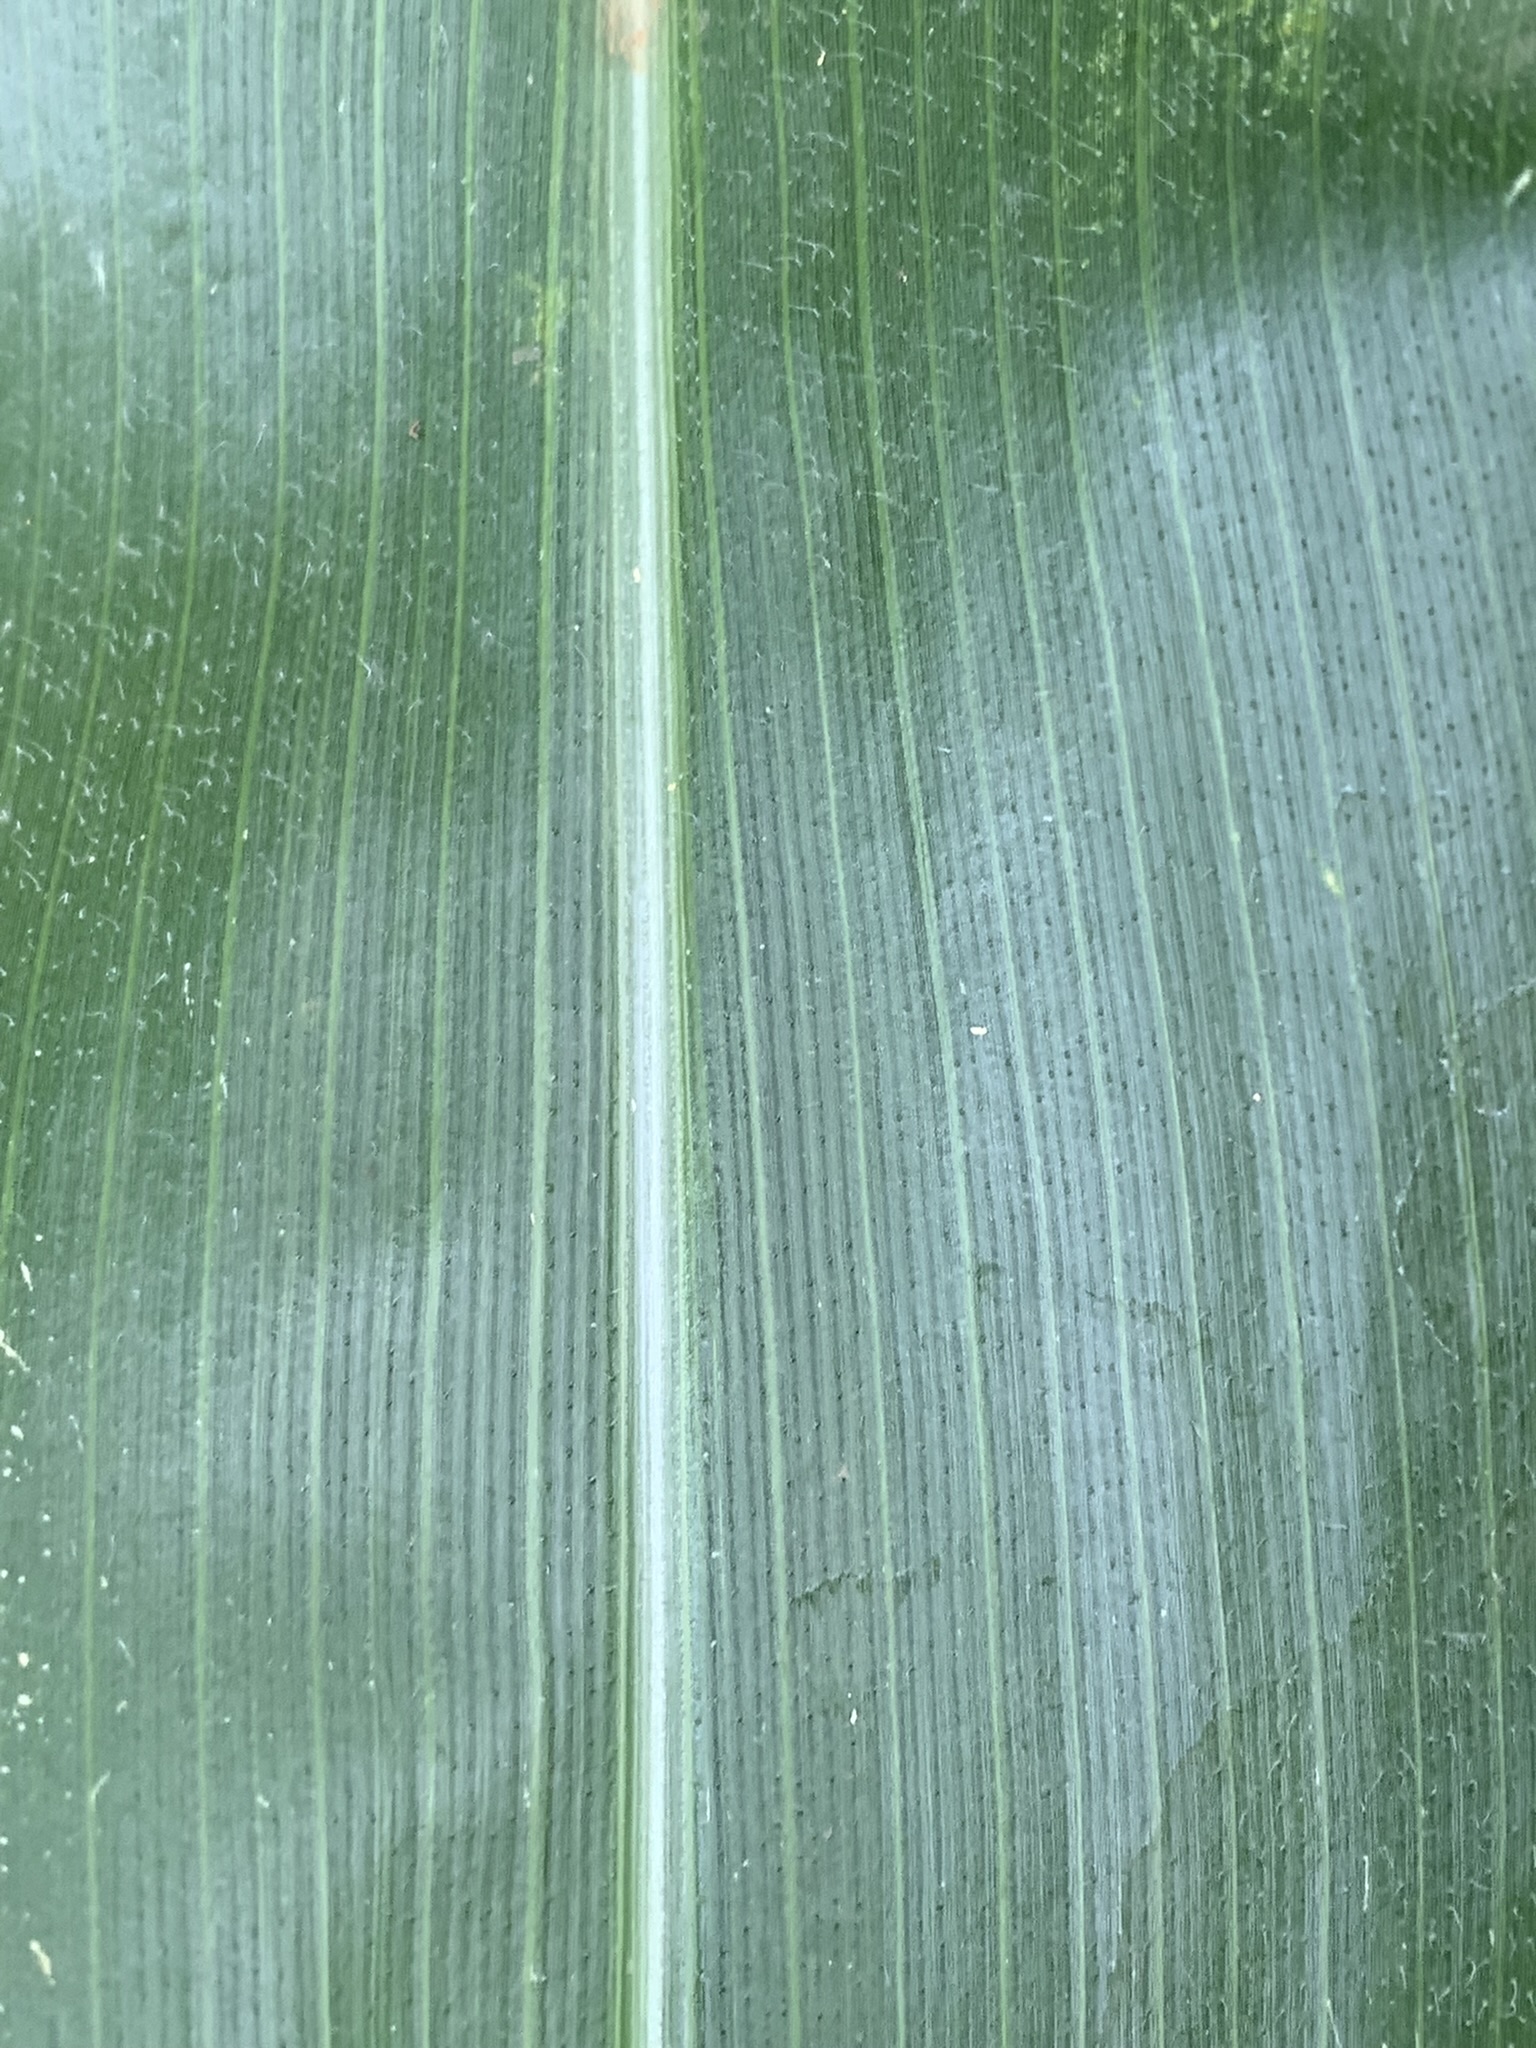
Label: Healthy